North Cascades National Park

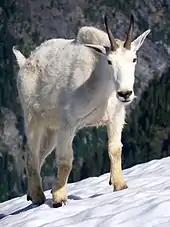
An all-white goat looks at the camera. It has pale yellow irises and stands on snowy ground.

This park has a diversity of animal species including 75 mammal species. A total of 18 species of carnivores including coyote, bobcat, lynx, cougar, mink, river otter and black bear have been reported within this park. Several species of deer such as the elk and moose, several more species of bovids including the mountain goat and bighorn sheep, and more than two dozen species of rodents like the beaver, hoary marmot and pika are also present. Ten species of bats have been documented. The grey wolf is listed as an endangered species, while the grizzly bear is listed as threatened. North Cascade National Park has management plans in place to return grizzly bears to the park but not wolves, as the latter is seen as likely to reestablish themselves naturally over time.